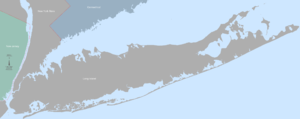
Long Island est une île du Nord-est des États-Unis, dans l'État de New York et sur laquelle sont bâtis, à l'ouest, près de l'embouchure de l'Hudson, les deux plus grands quartiers de la ville de New York : Brooklyn et Queens. L'île fait face aux côtes de l'État du Connecticut.